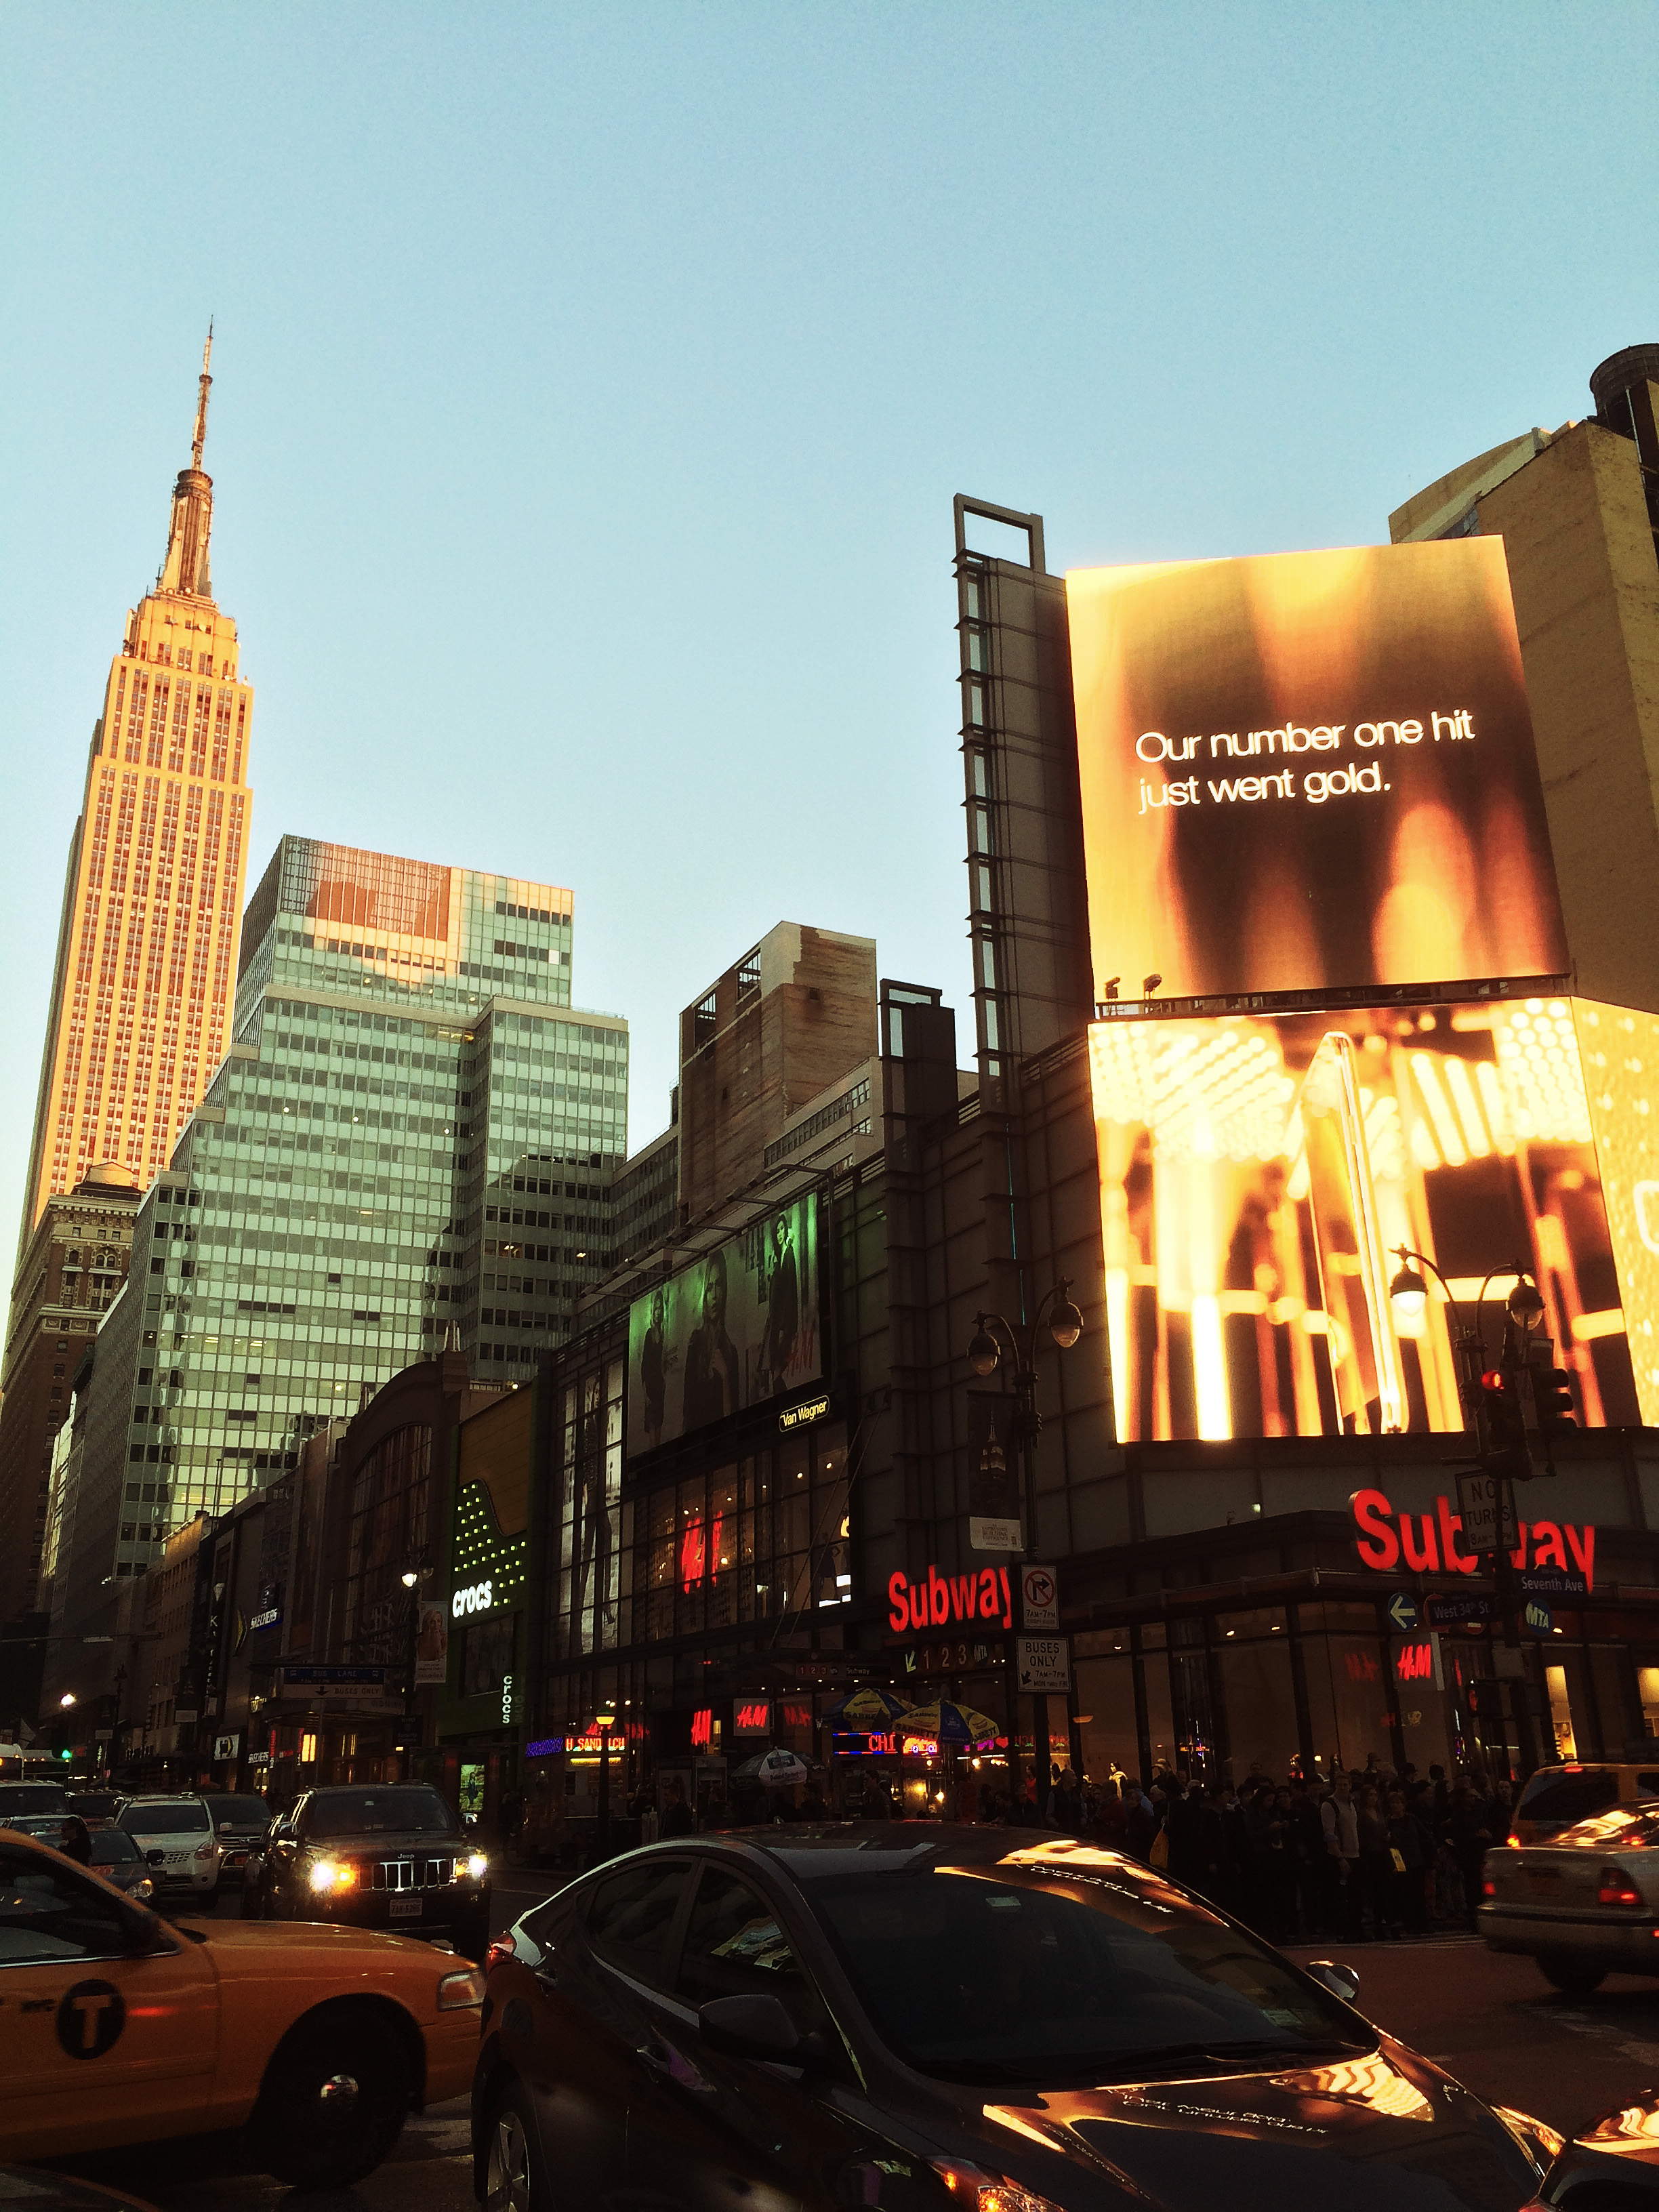
road, skyline, street, night, building, city, skyscraper, cityscape, downtown, subway, evening, nyc, usa, landmark, empire, gold, cars, new, state, york, metropolis, advert, urban area, human settlement